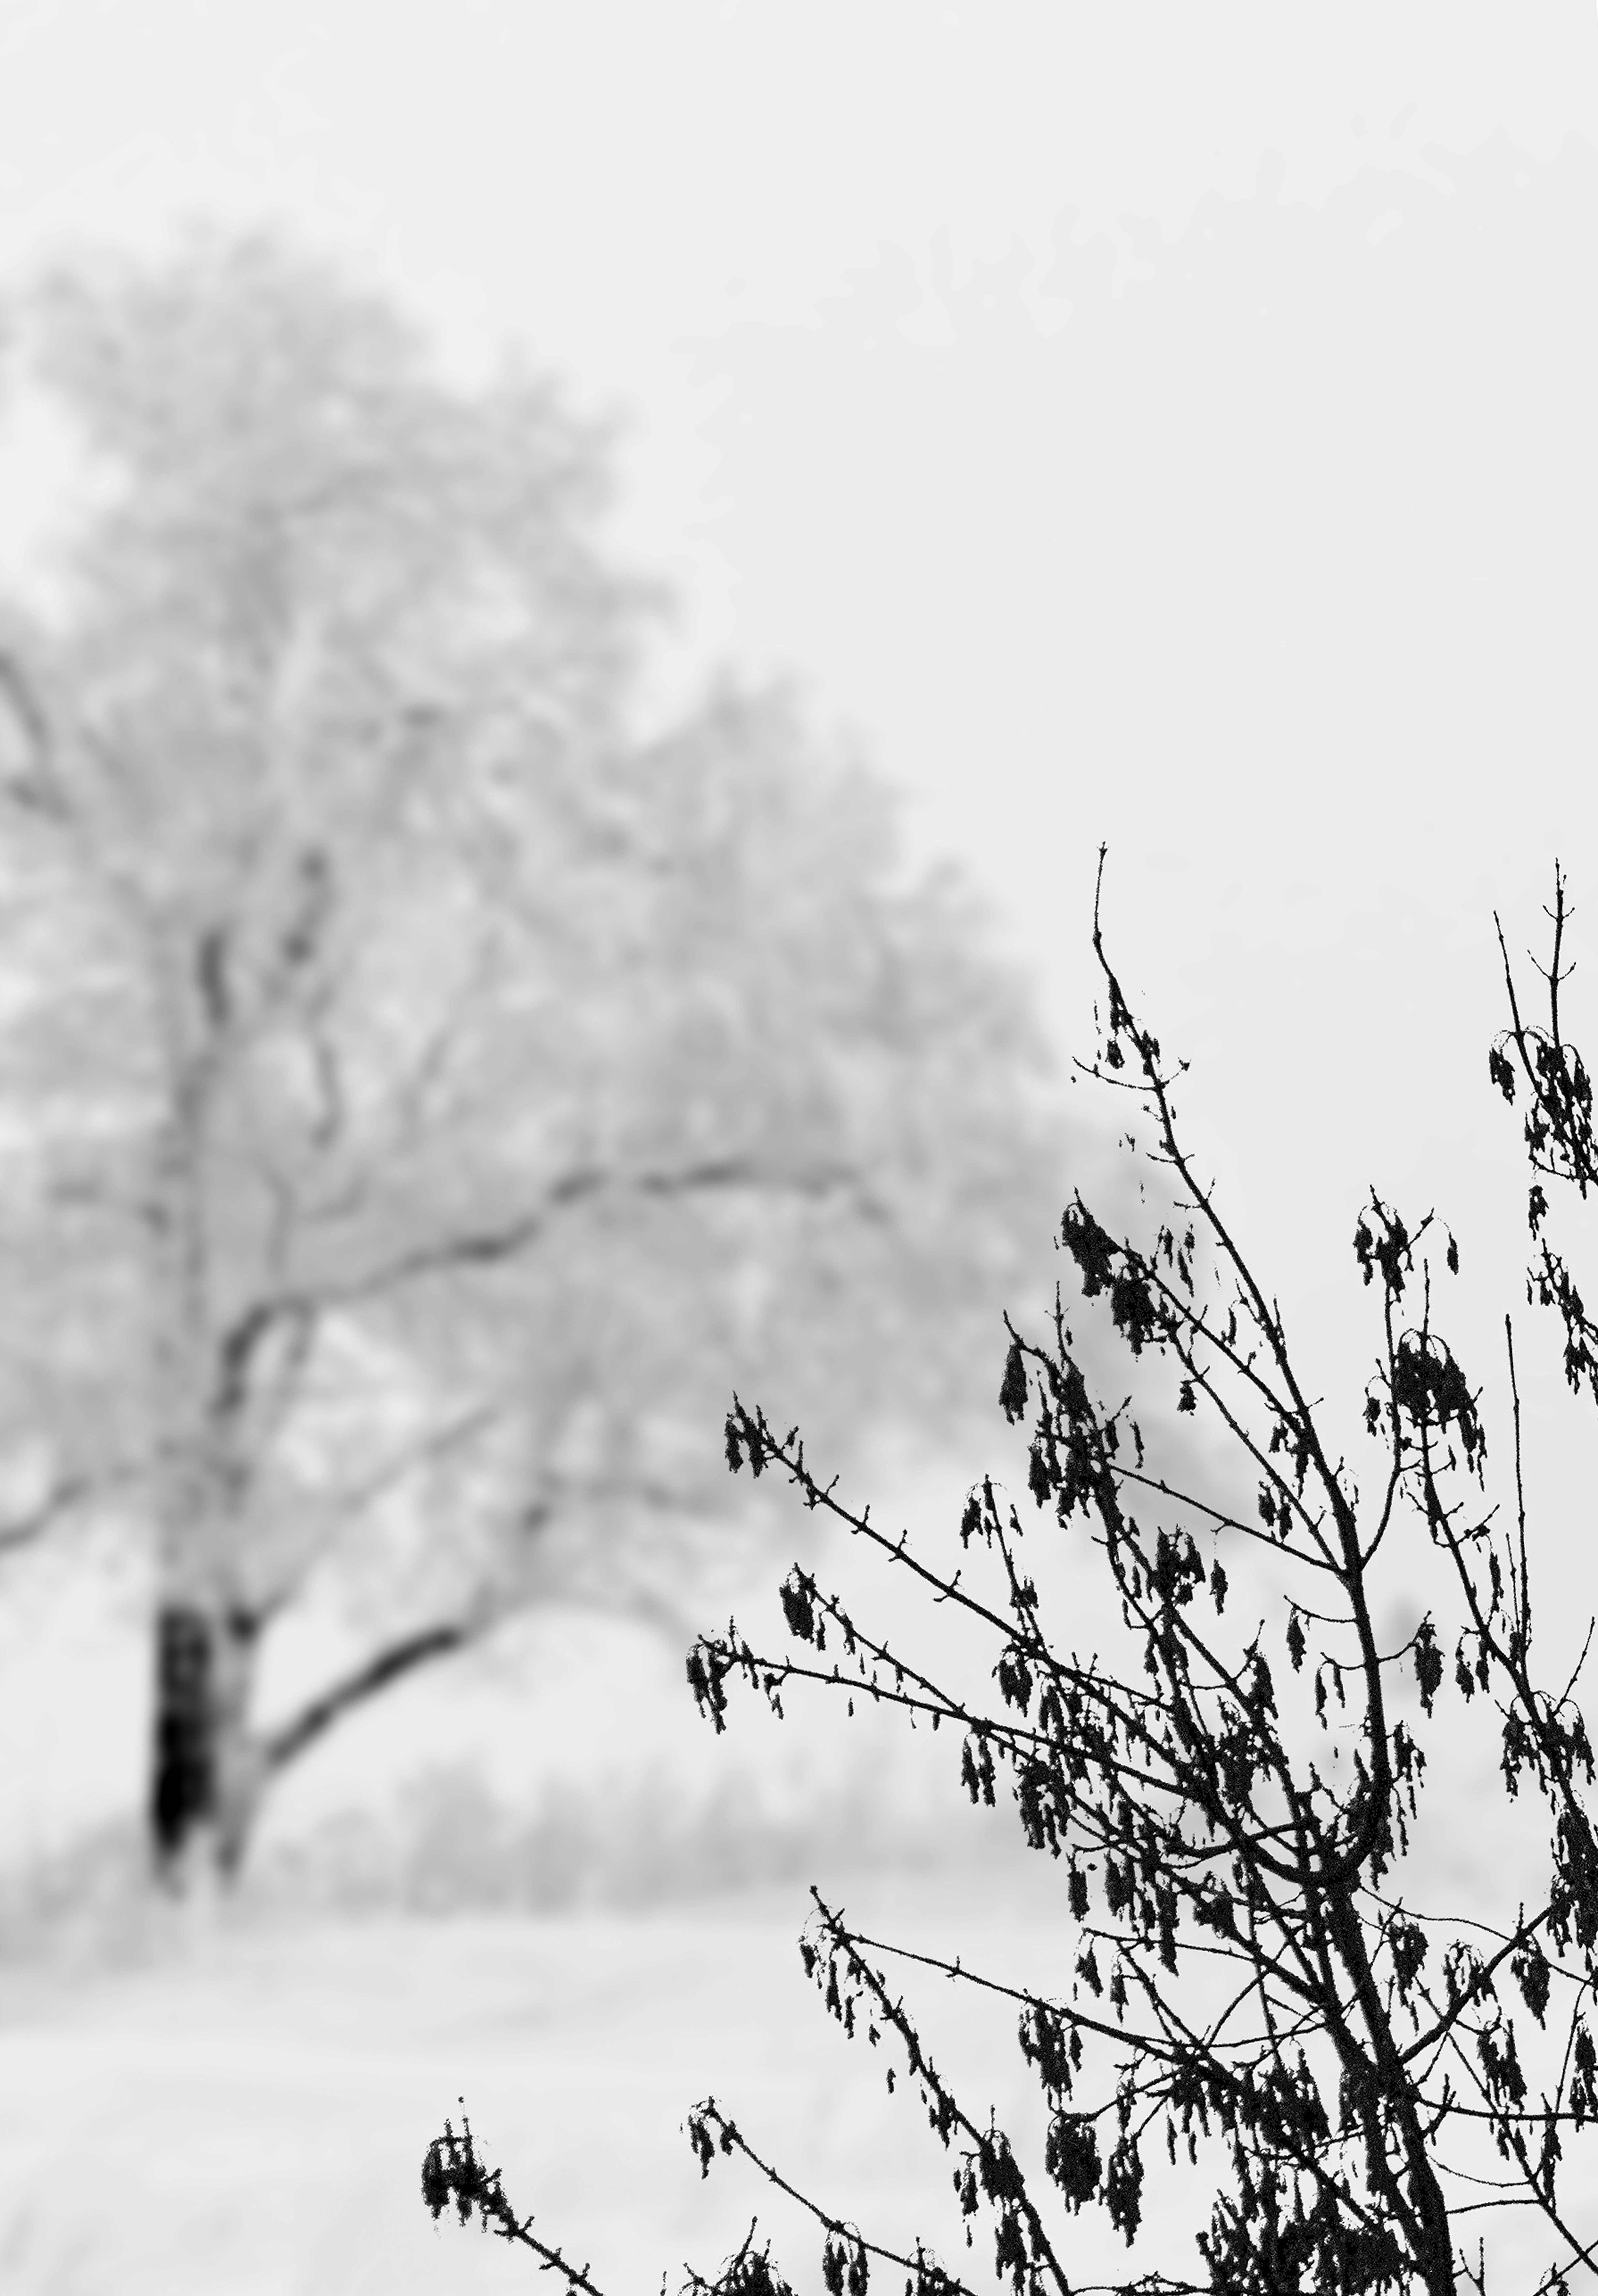
landscape, tree, branch, snow, cold, winter, bird, black and white, plant, white, flower, flock, bush, spring, monochrome, season, twig, monochrome photography, atmospheric phenomenon, woody plant, perching bird